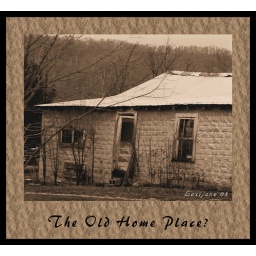
Shot out the window on the rock trip. Abandoned house in Eastern KY.